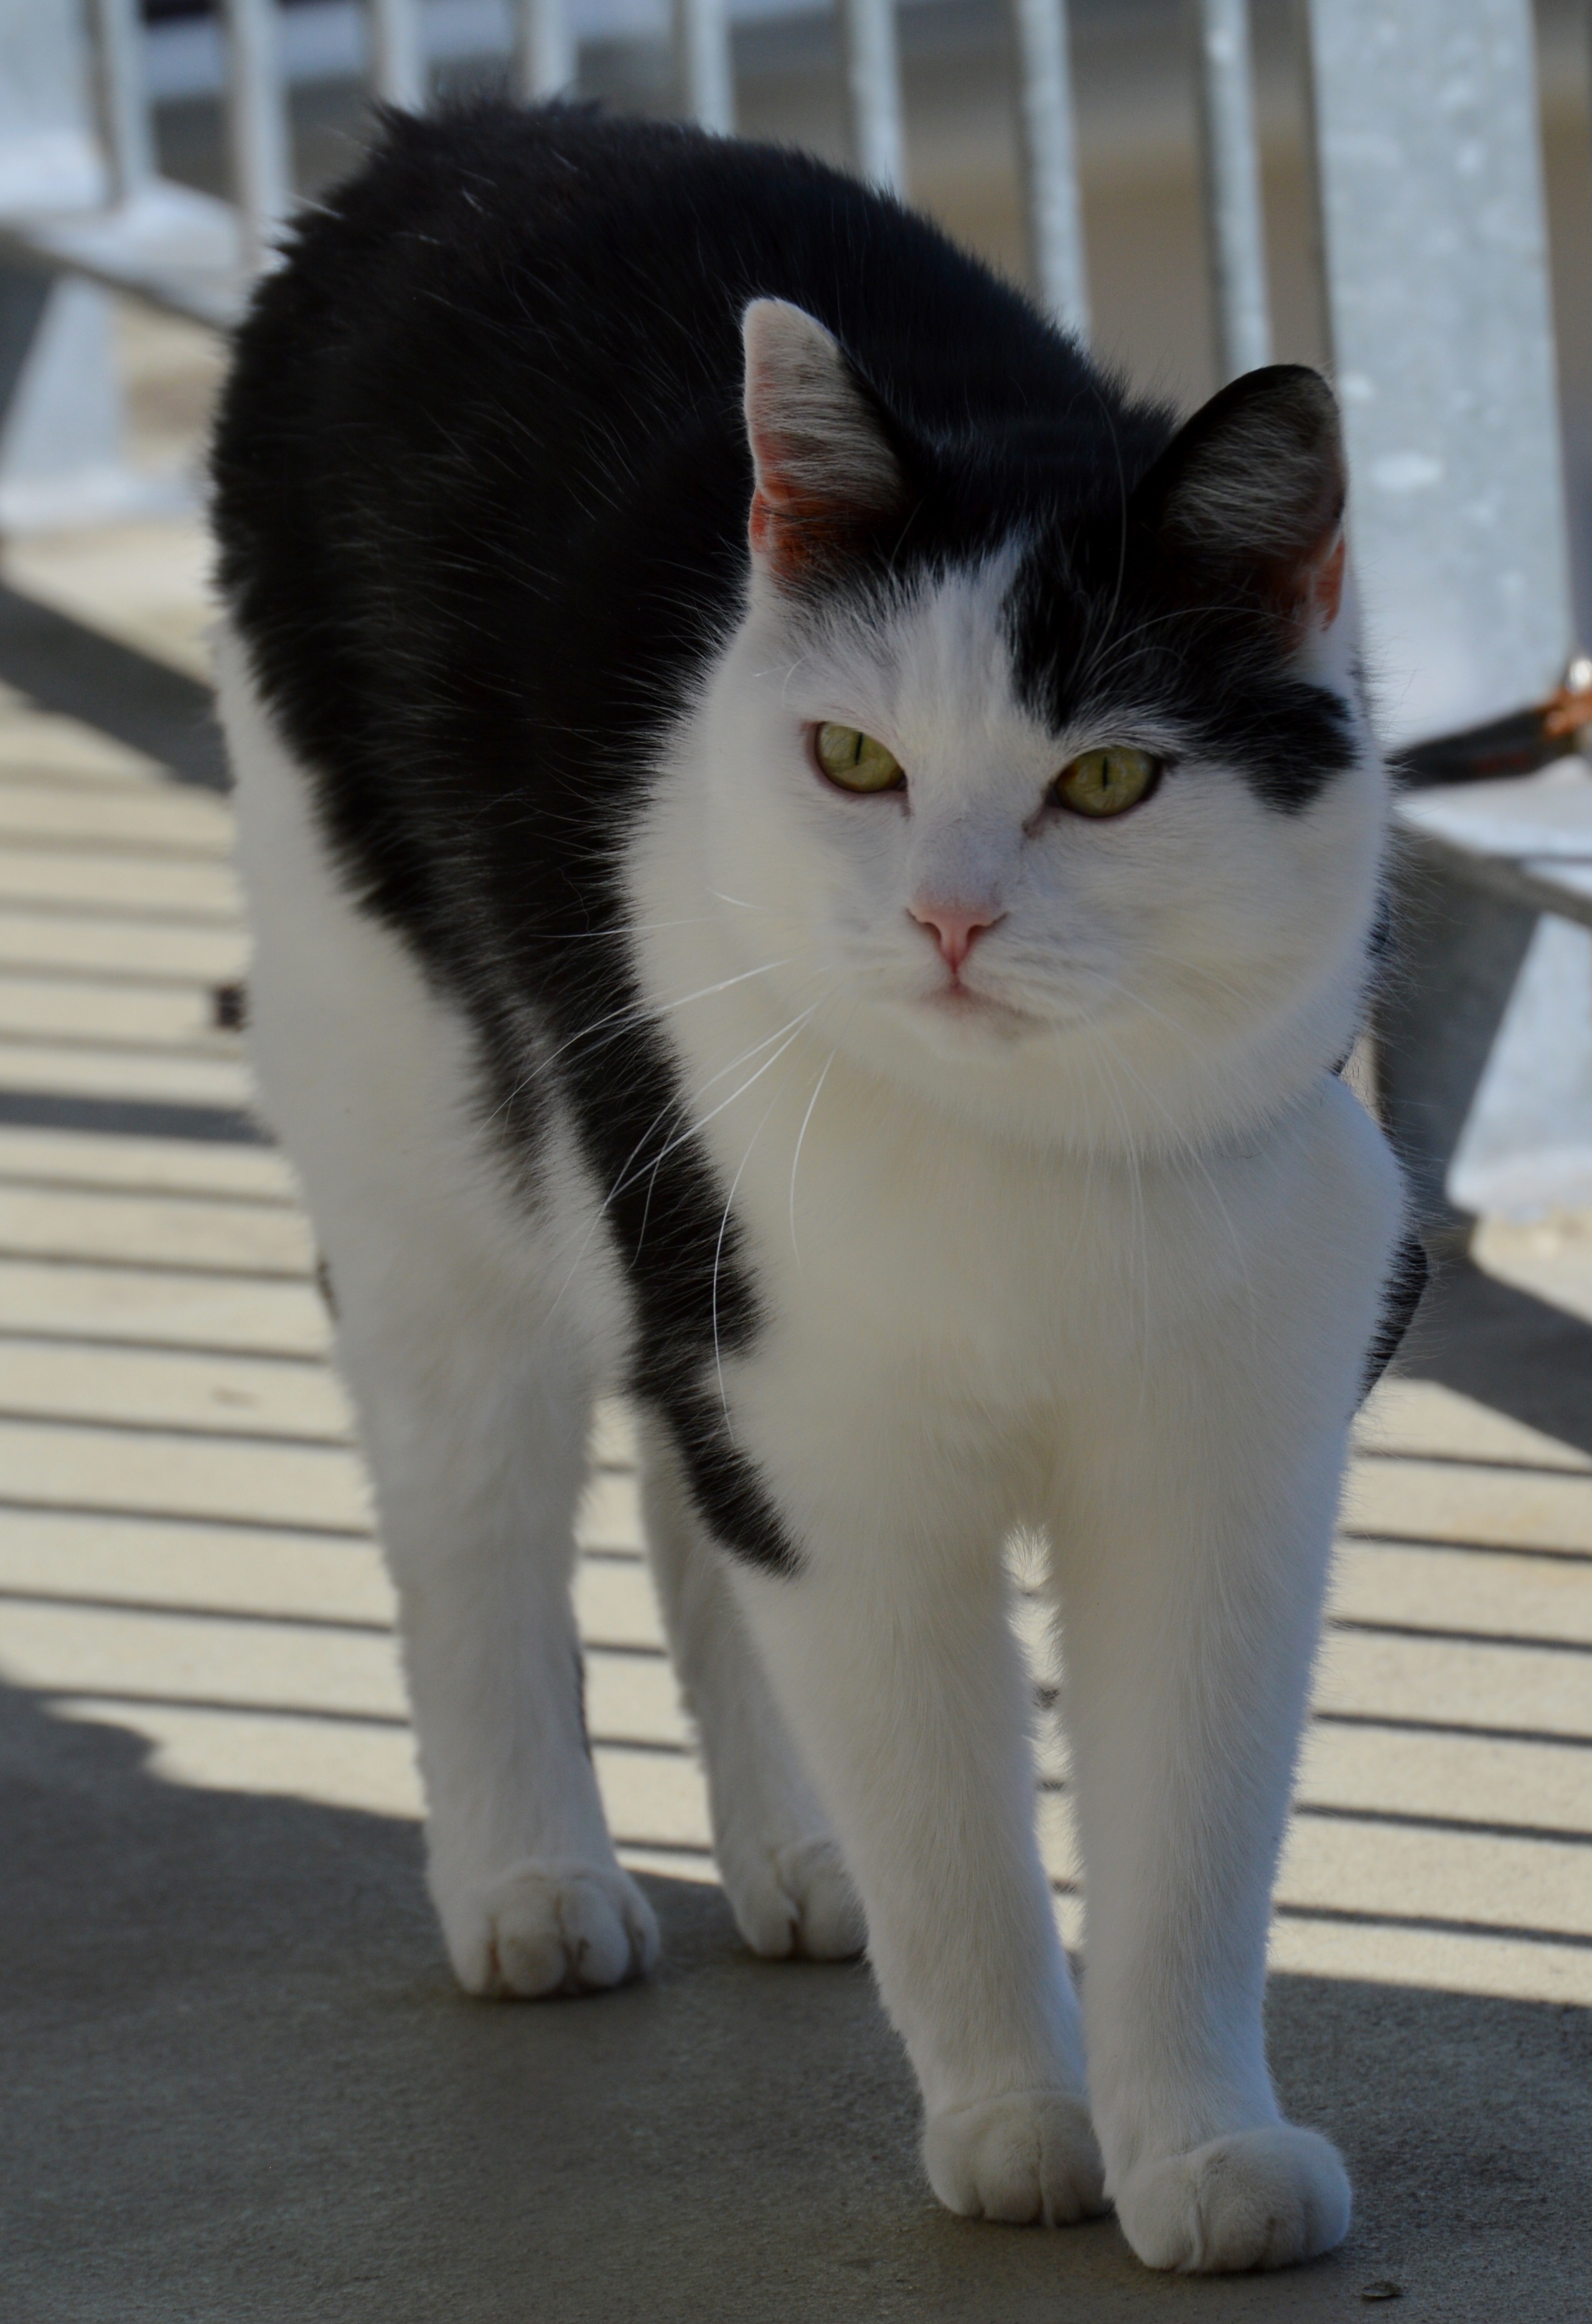
black and white, white, sweet, cat, mammal, nose, whiskers, adidas, vertebrate, mieze, domestic cat, black and white cat, european shorthair, small to medium sized cats, cat like mammal, domestic short haired cat